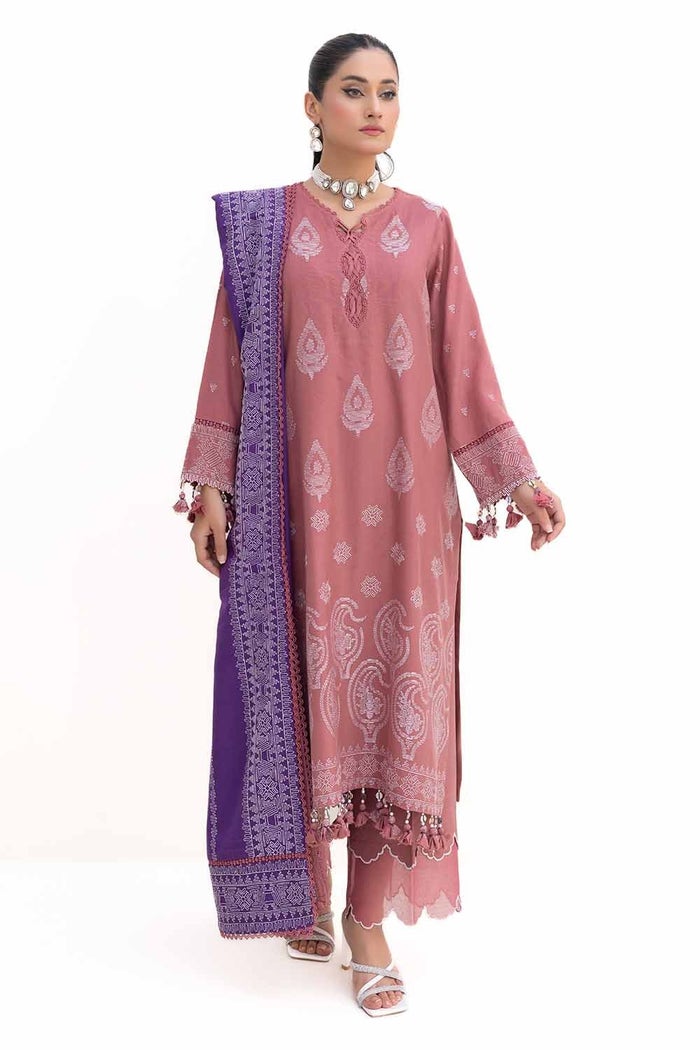
mauve embroidered chiffon suit